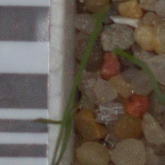
Label: loose_silkybent